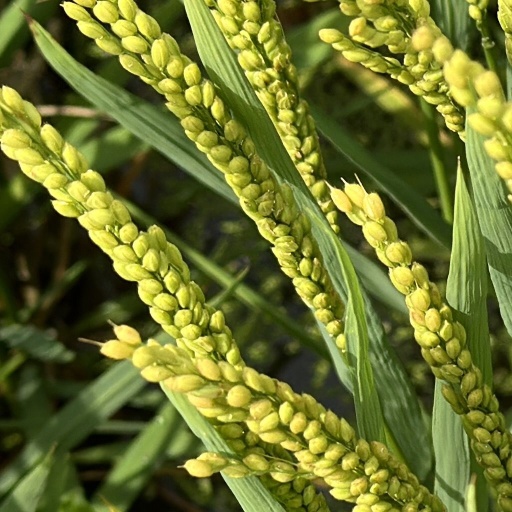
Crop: rice